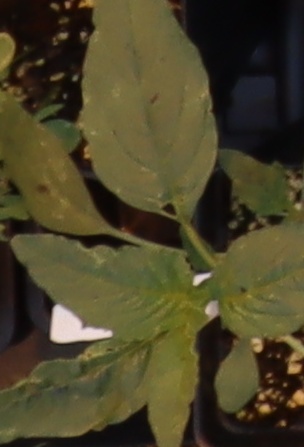
Label: Waterhemp